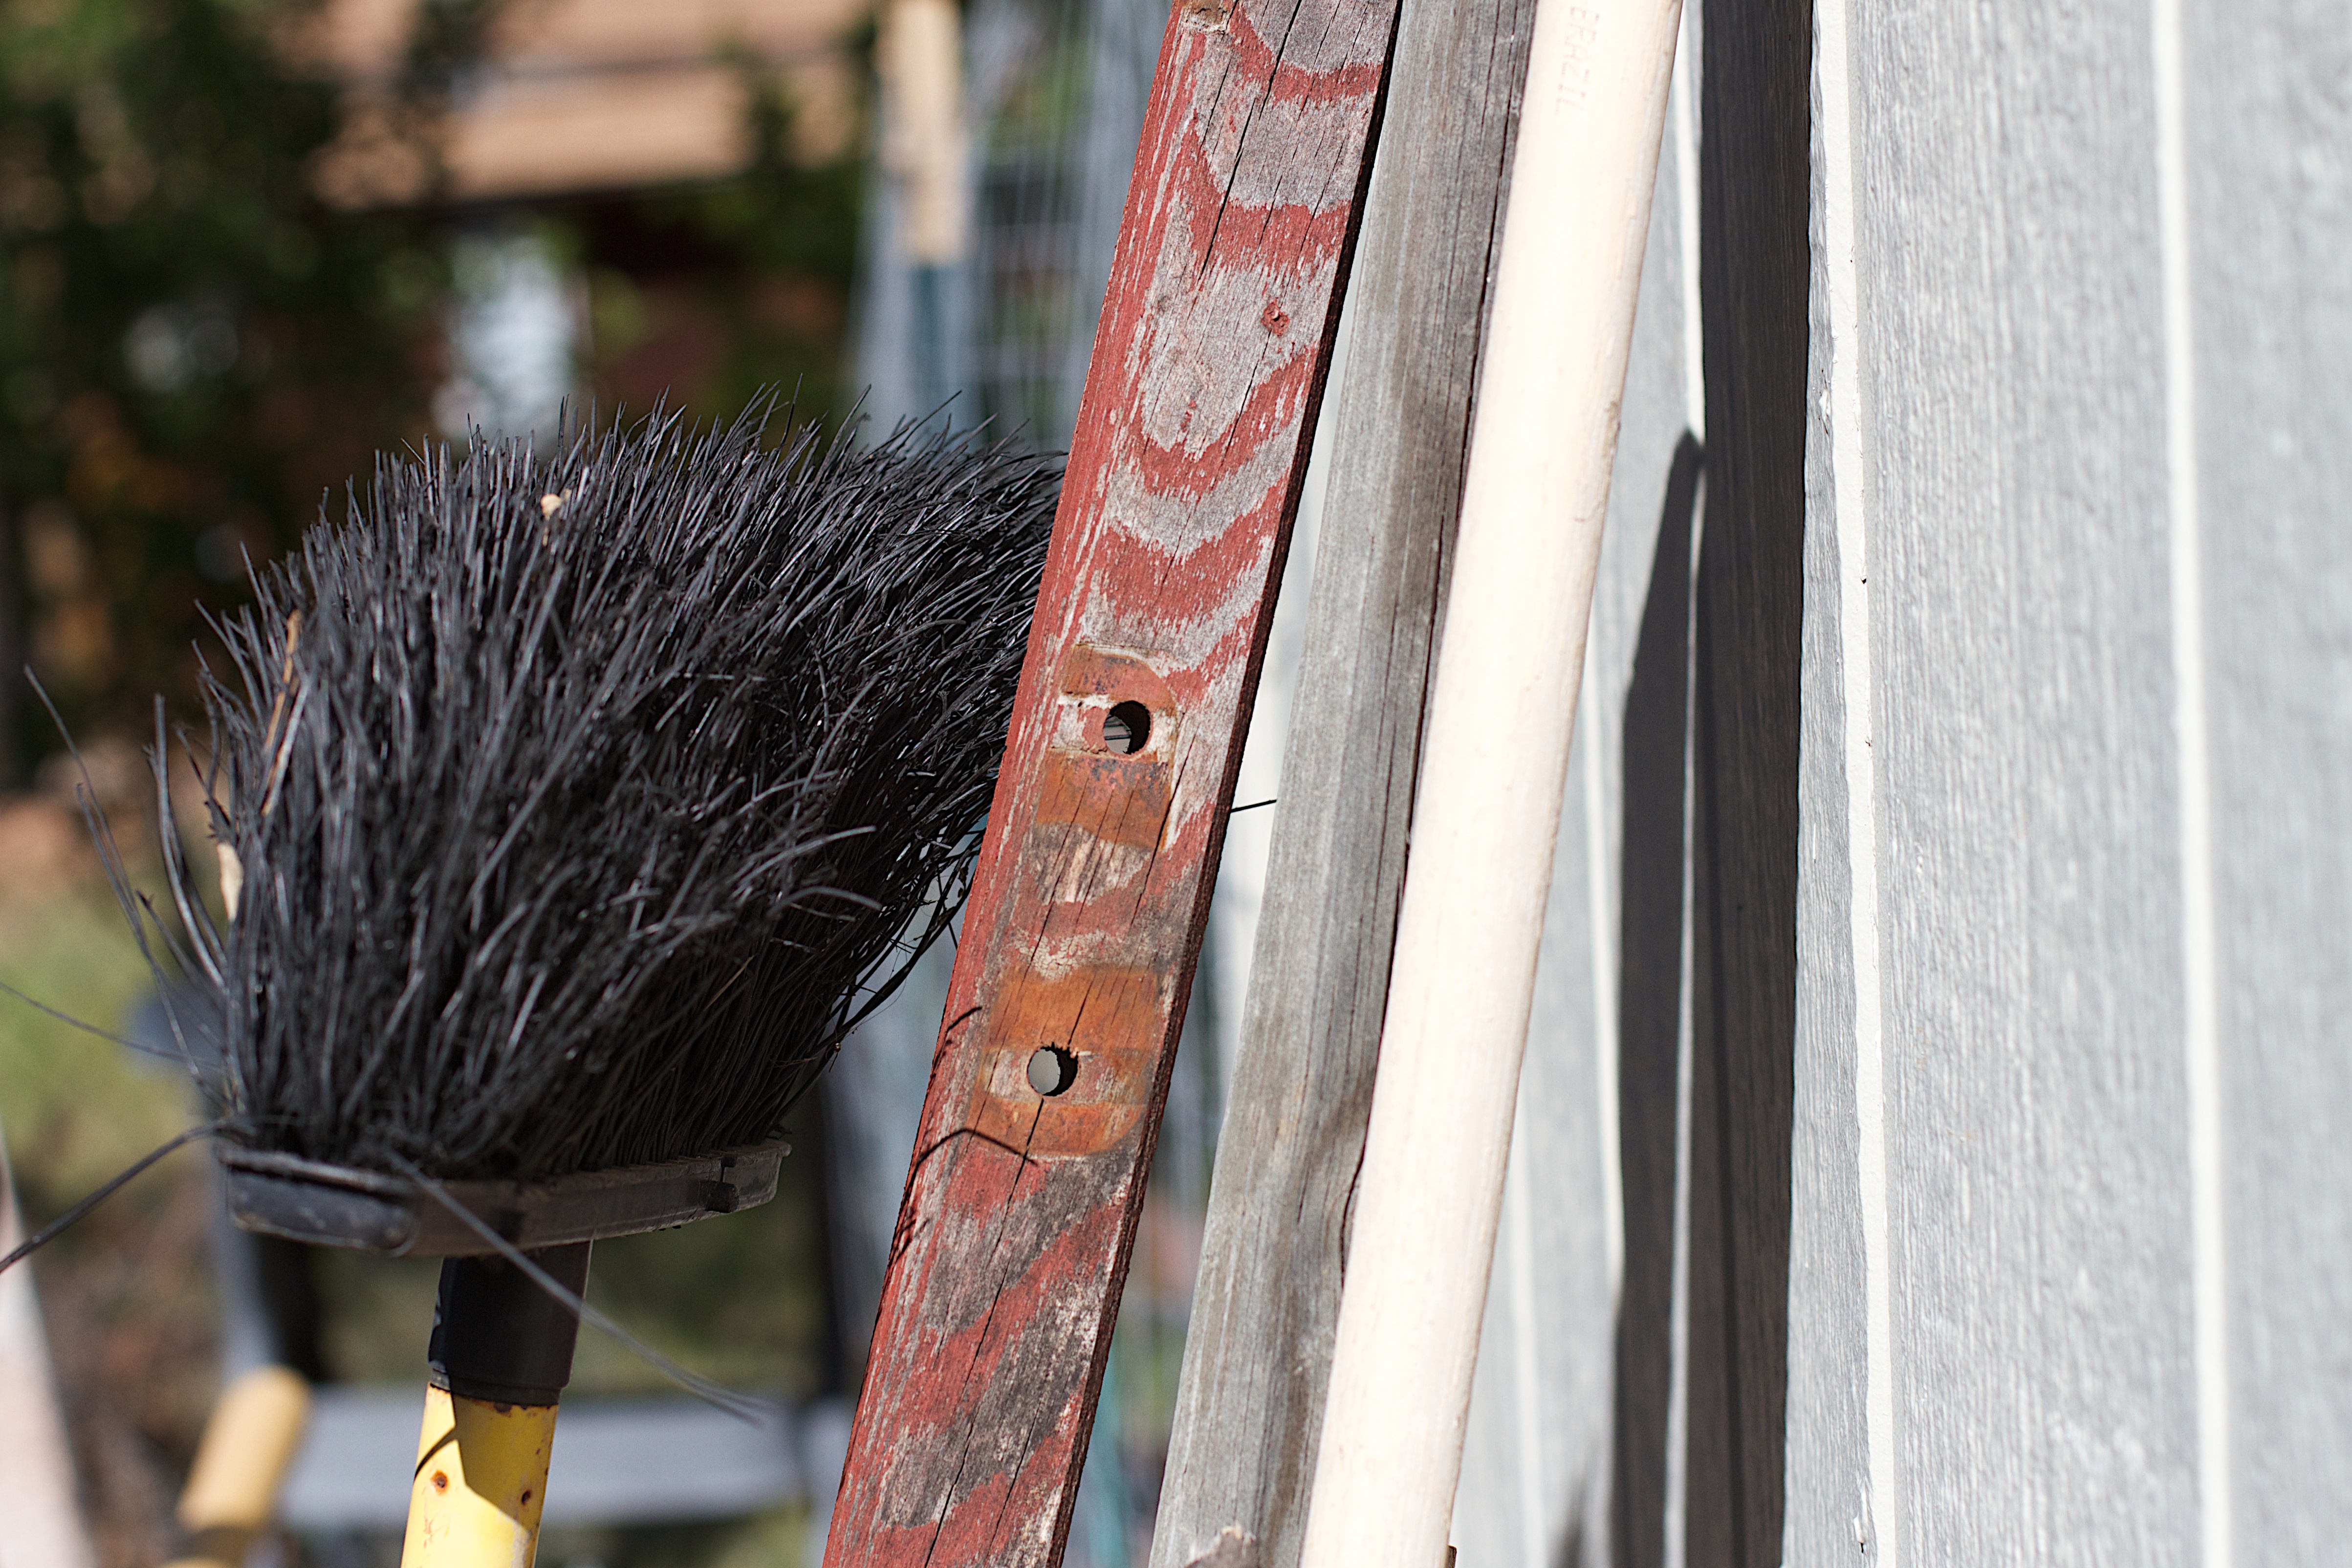
wood, snout